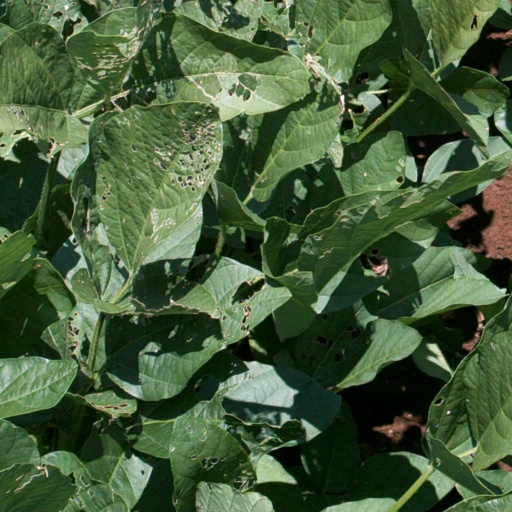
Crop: soybean